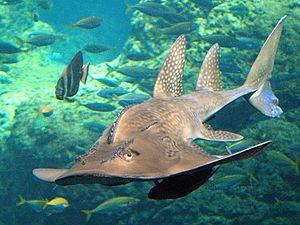
Les raies-guitares ou guitares de mer forment une famille de raie allongées, de l'ordre des Rajiformes ou, suivant les classifications, des Rhinobatiformes.